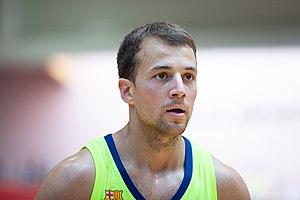
Kevin Pangos, né le 26 janvier 1993, à Holland Landing, au Canada, est un joueur canado-slovène de basket-ball. Il évolue au poste d'arrière.